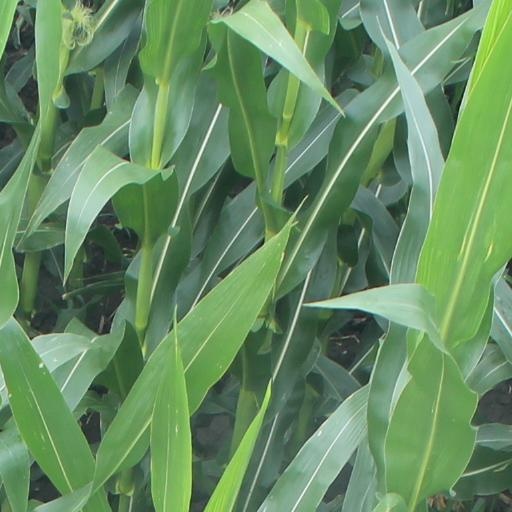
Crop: maize; corn